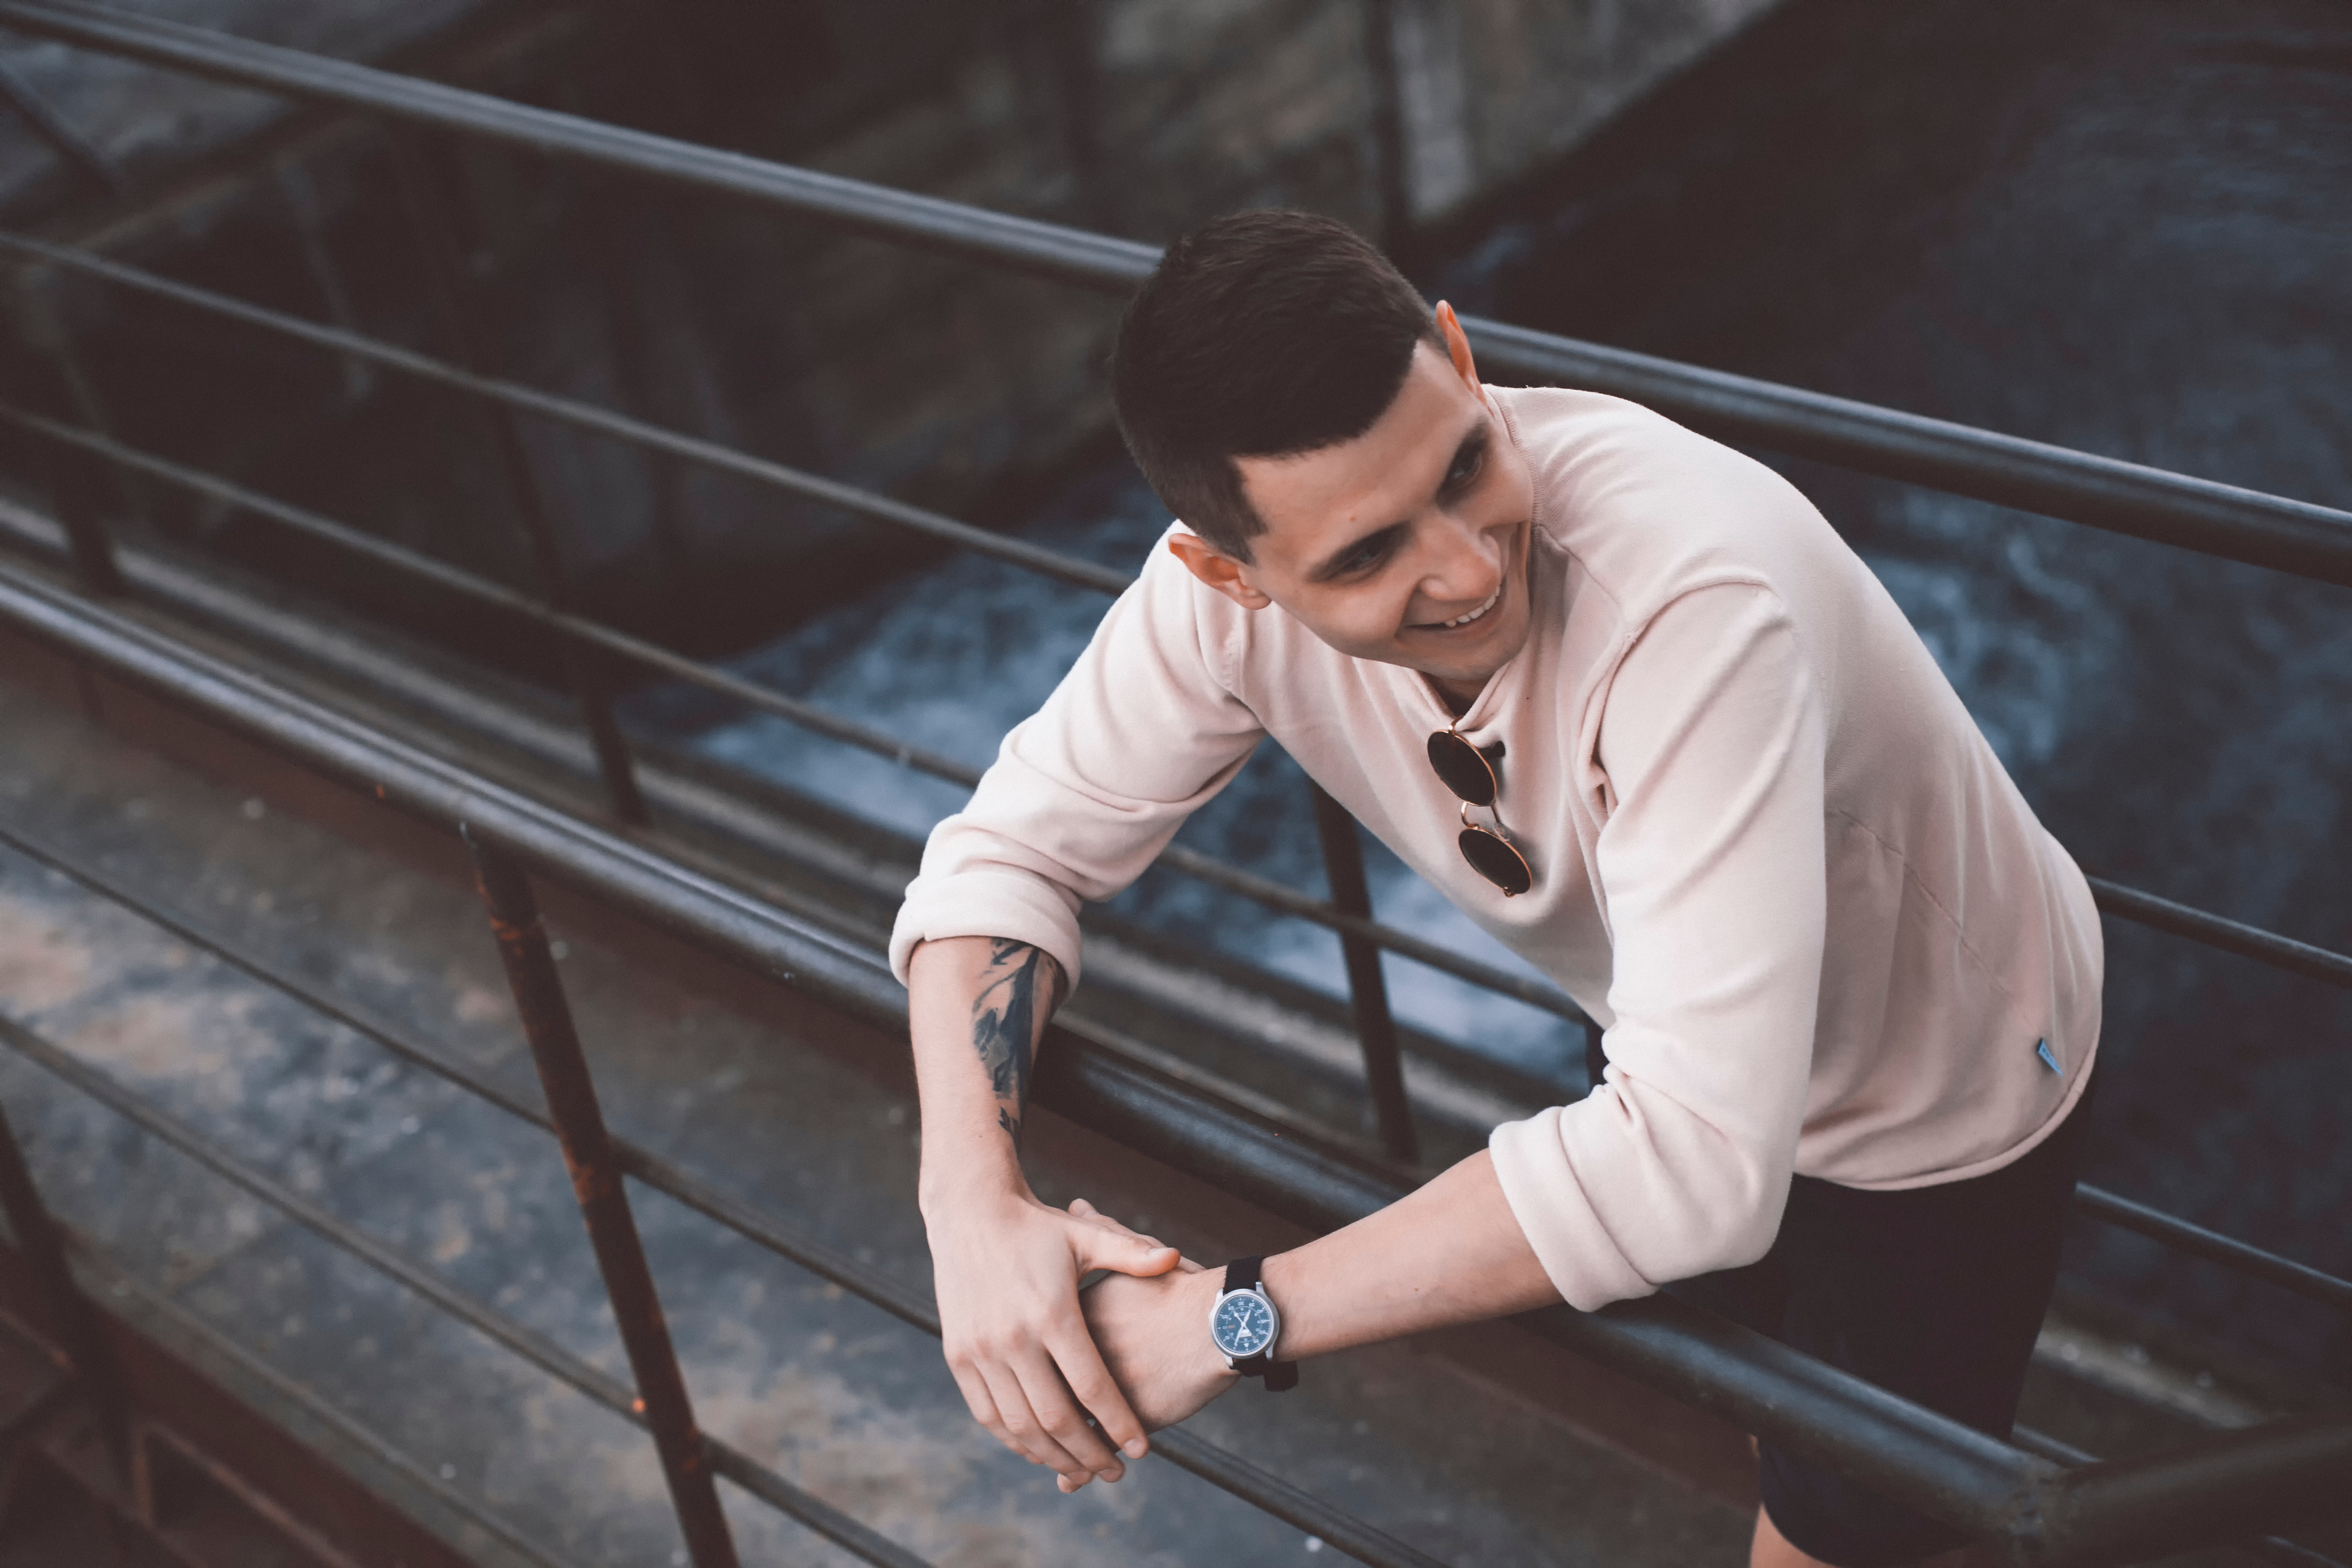
photography